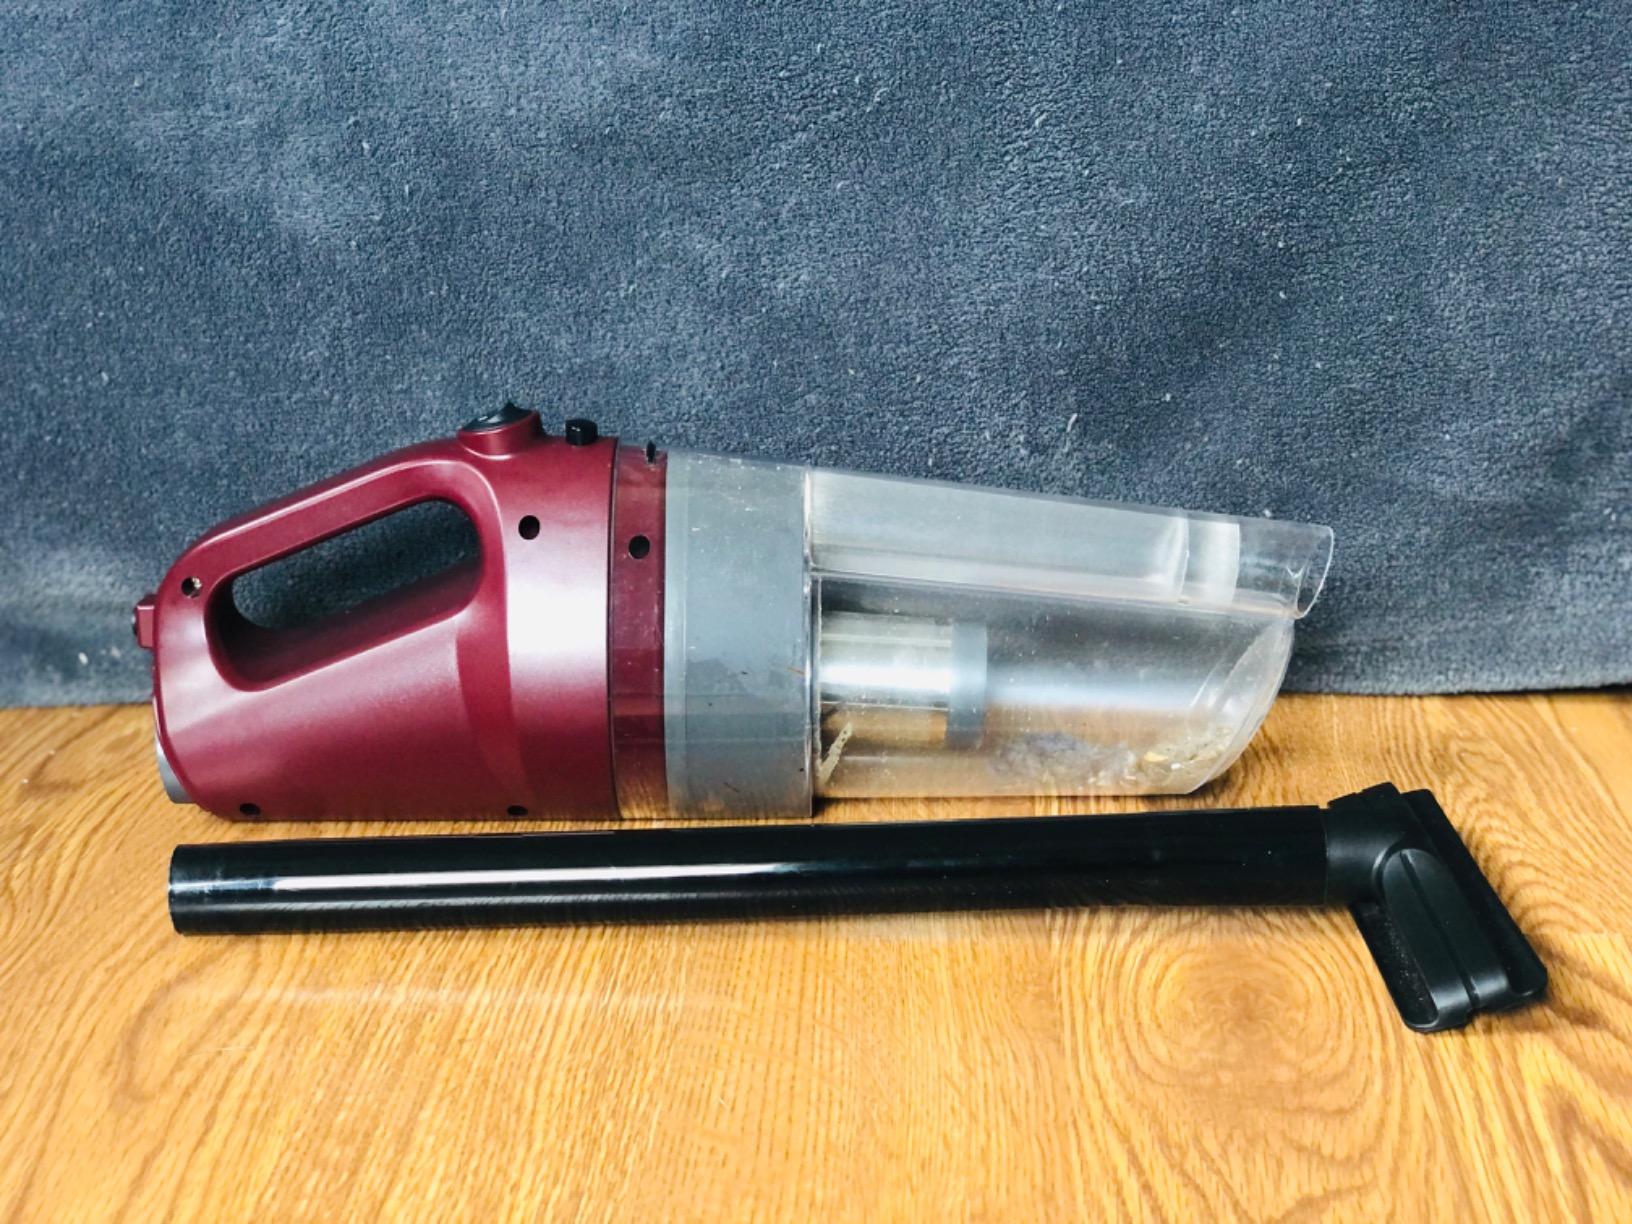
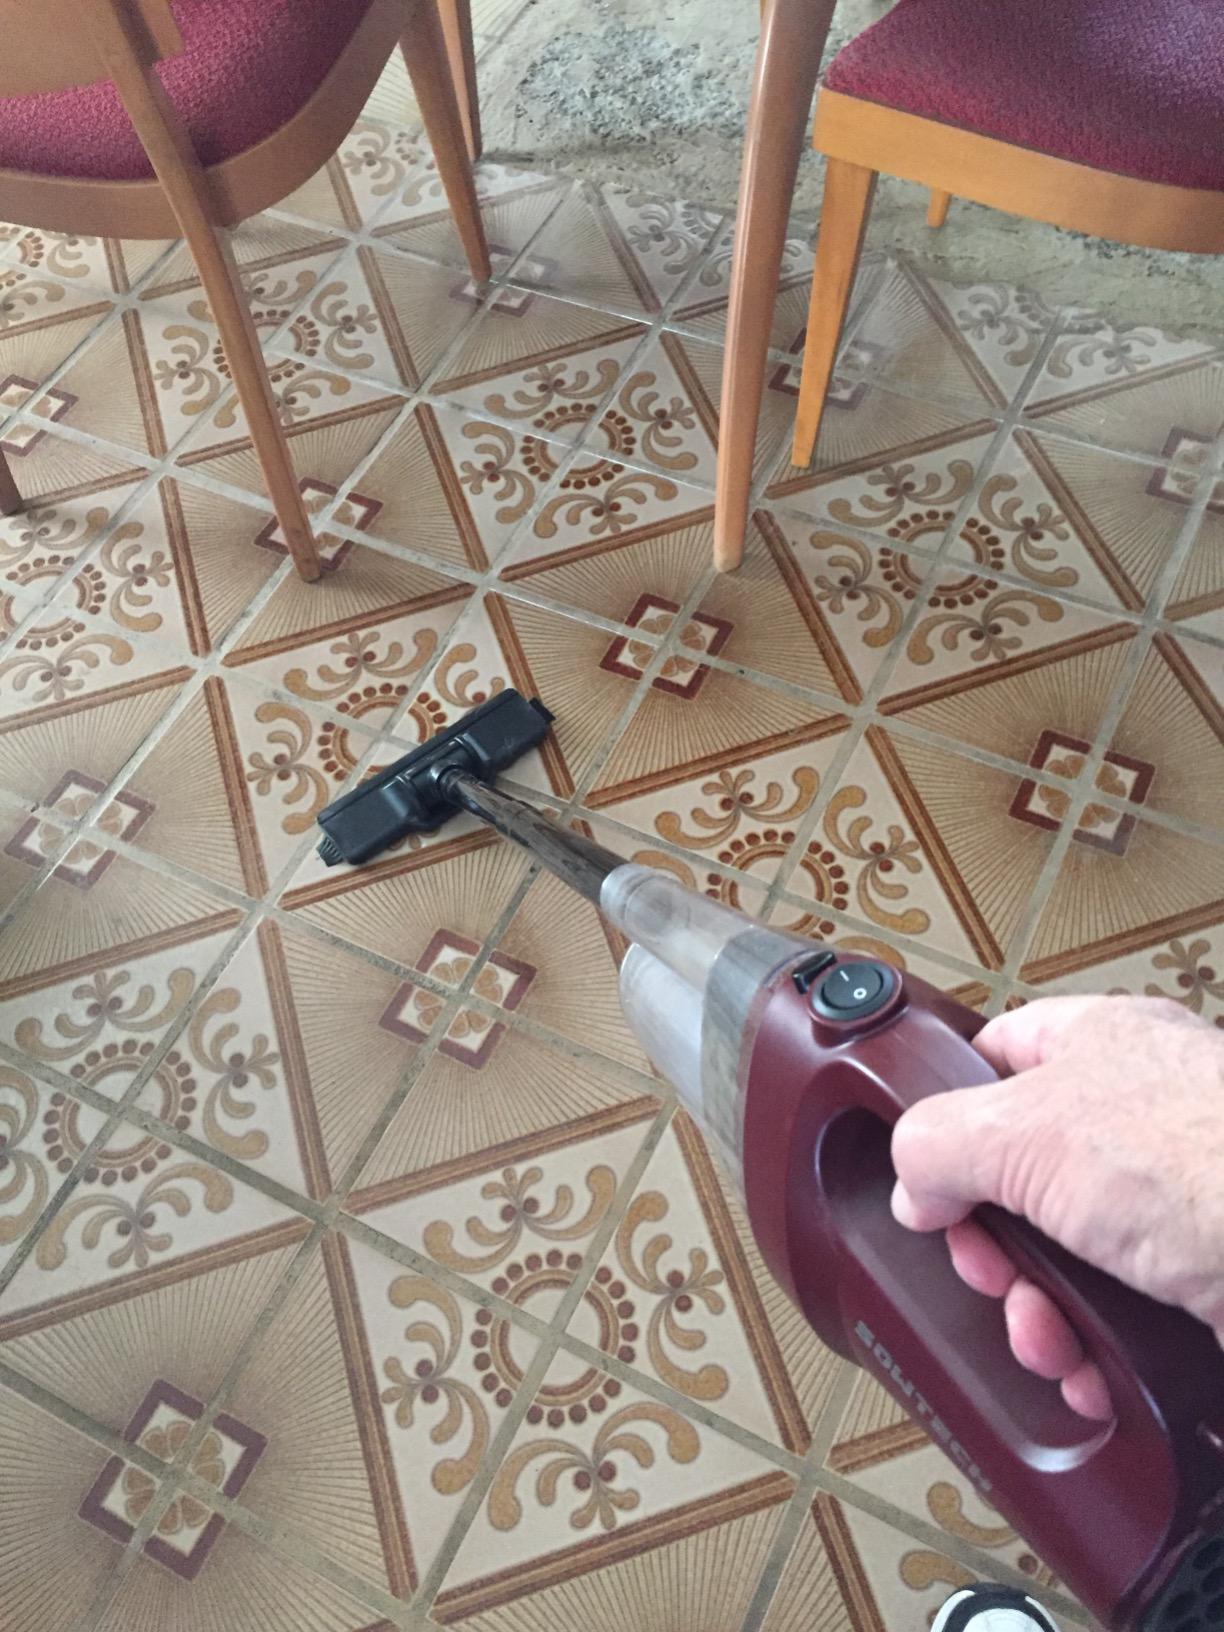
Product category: items_vacuum
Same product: yes